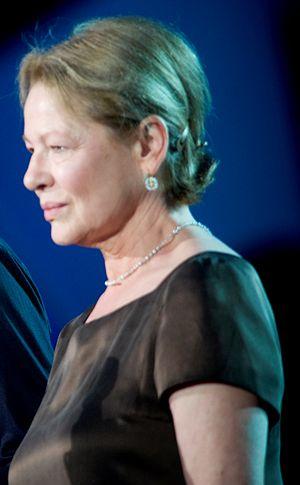
Dianne Wiest, née le 28 mars 1948 à Kansas City, dans le Missouri, est une actrice américaine.